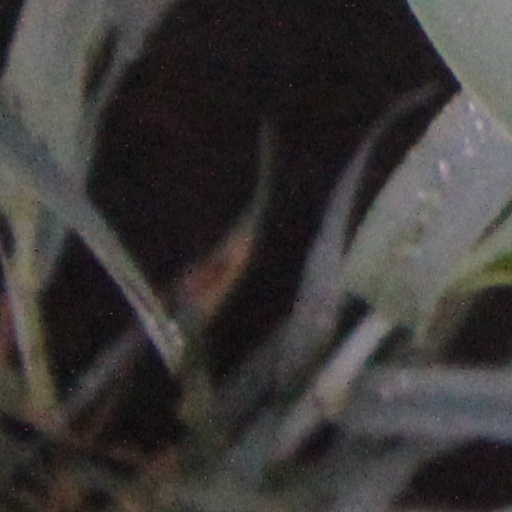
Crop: wheat